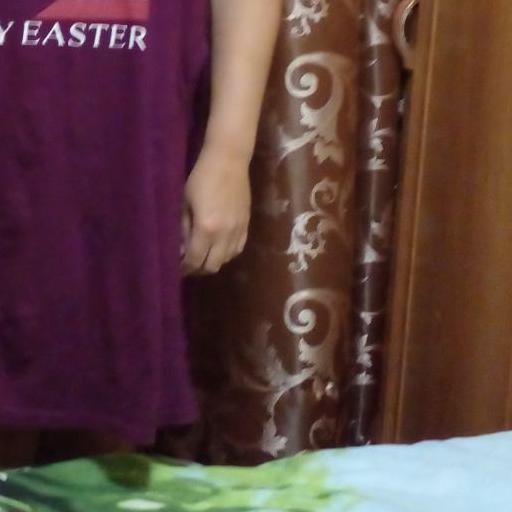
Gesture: no_gesture